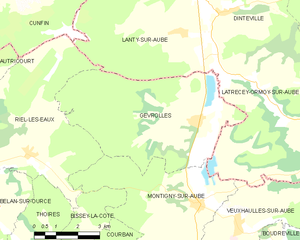
Gevrolles est une commune française située dans le département de la Côte-d'Or en région Bourgogne-Franche-Comté.